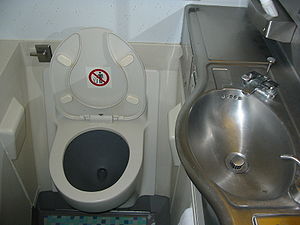
Toilet / Galleri
Toilettet er en del af et affaldssystem, der primært bruges til at bortskaffe kropsligt affald fra mennesker: Afføring, urin, opkast. Toiletter tillader oftest også at der bortskaffes toiletpapir samtidig. Toilettet er tilsluttet vand og et spildevandssystem f.eks. en offentlig kloak eller en septiktank.